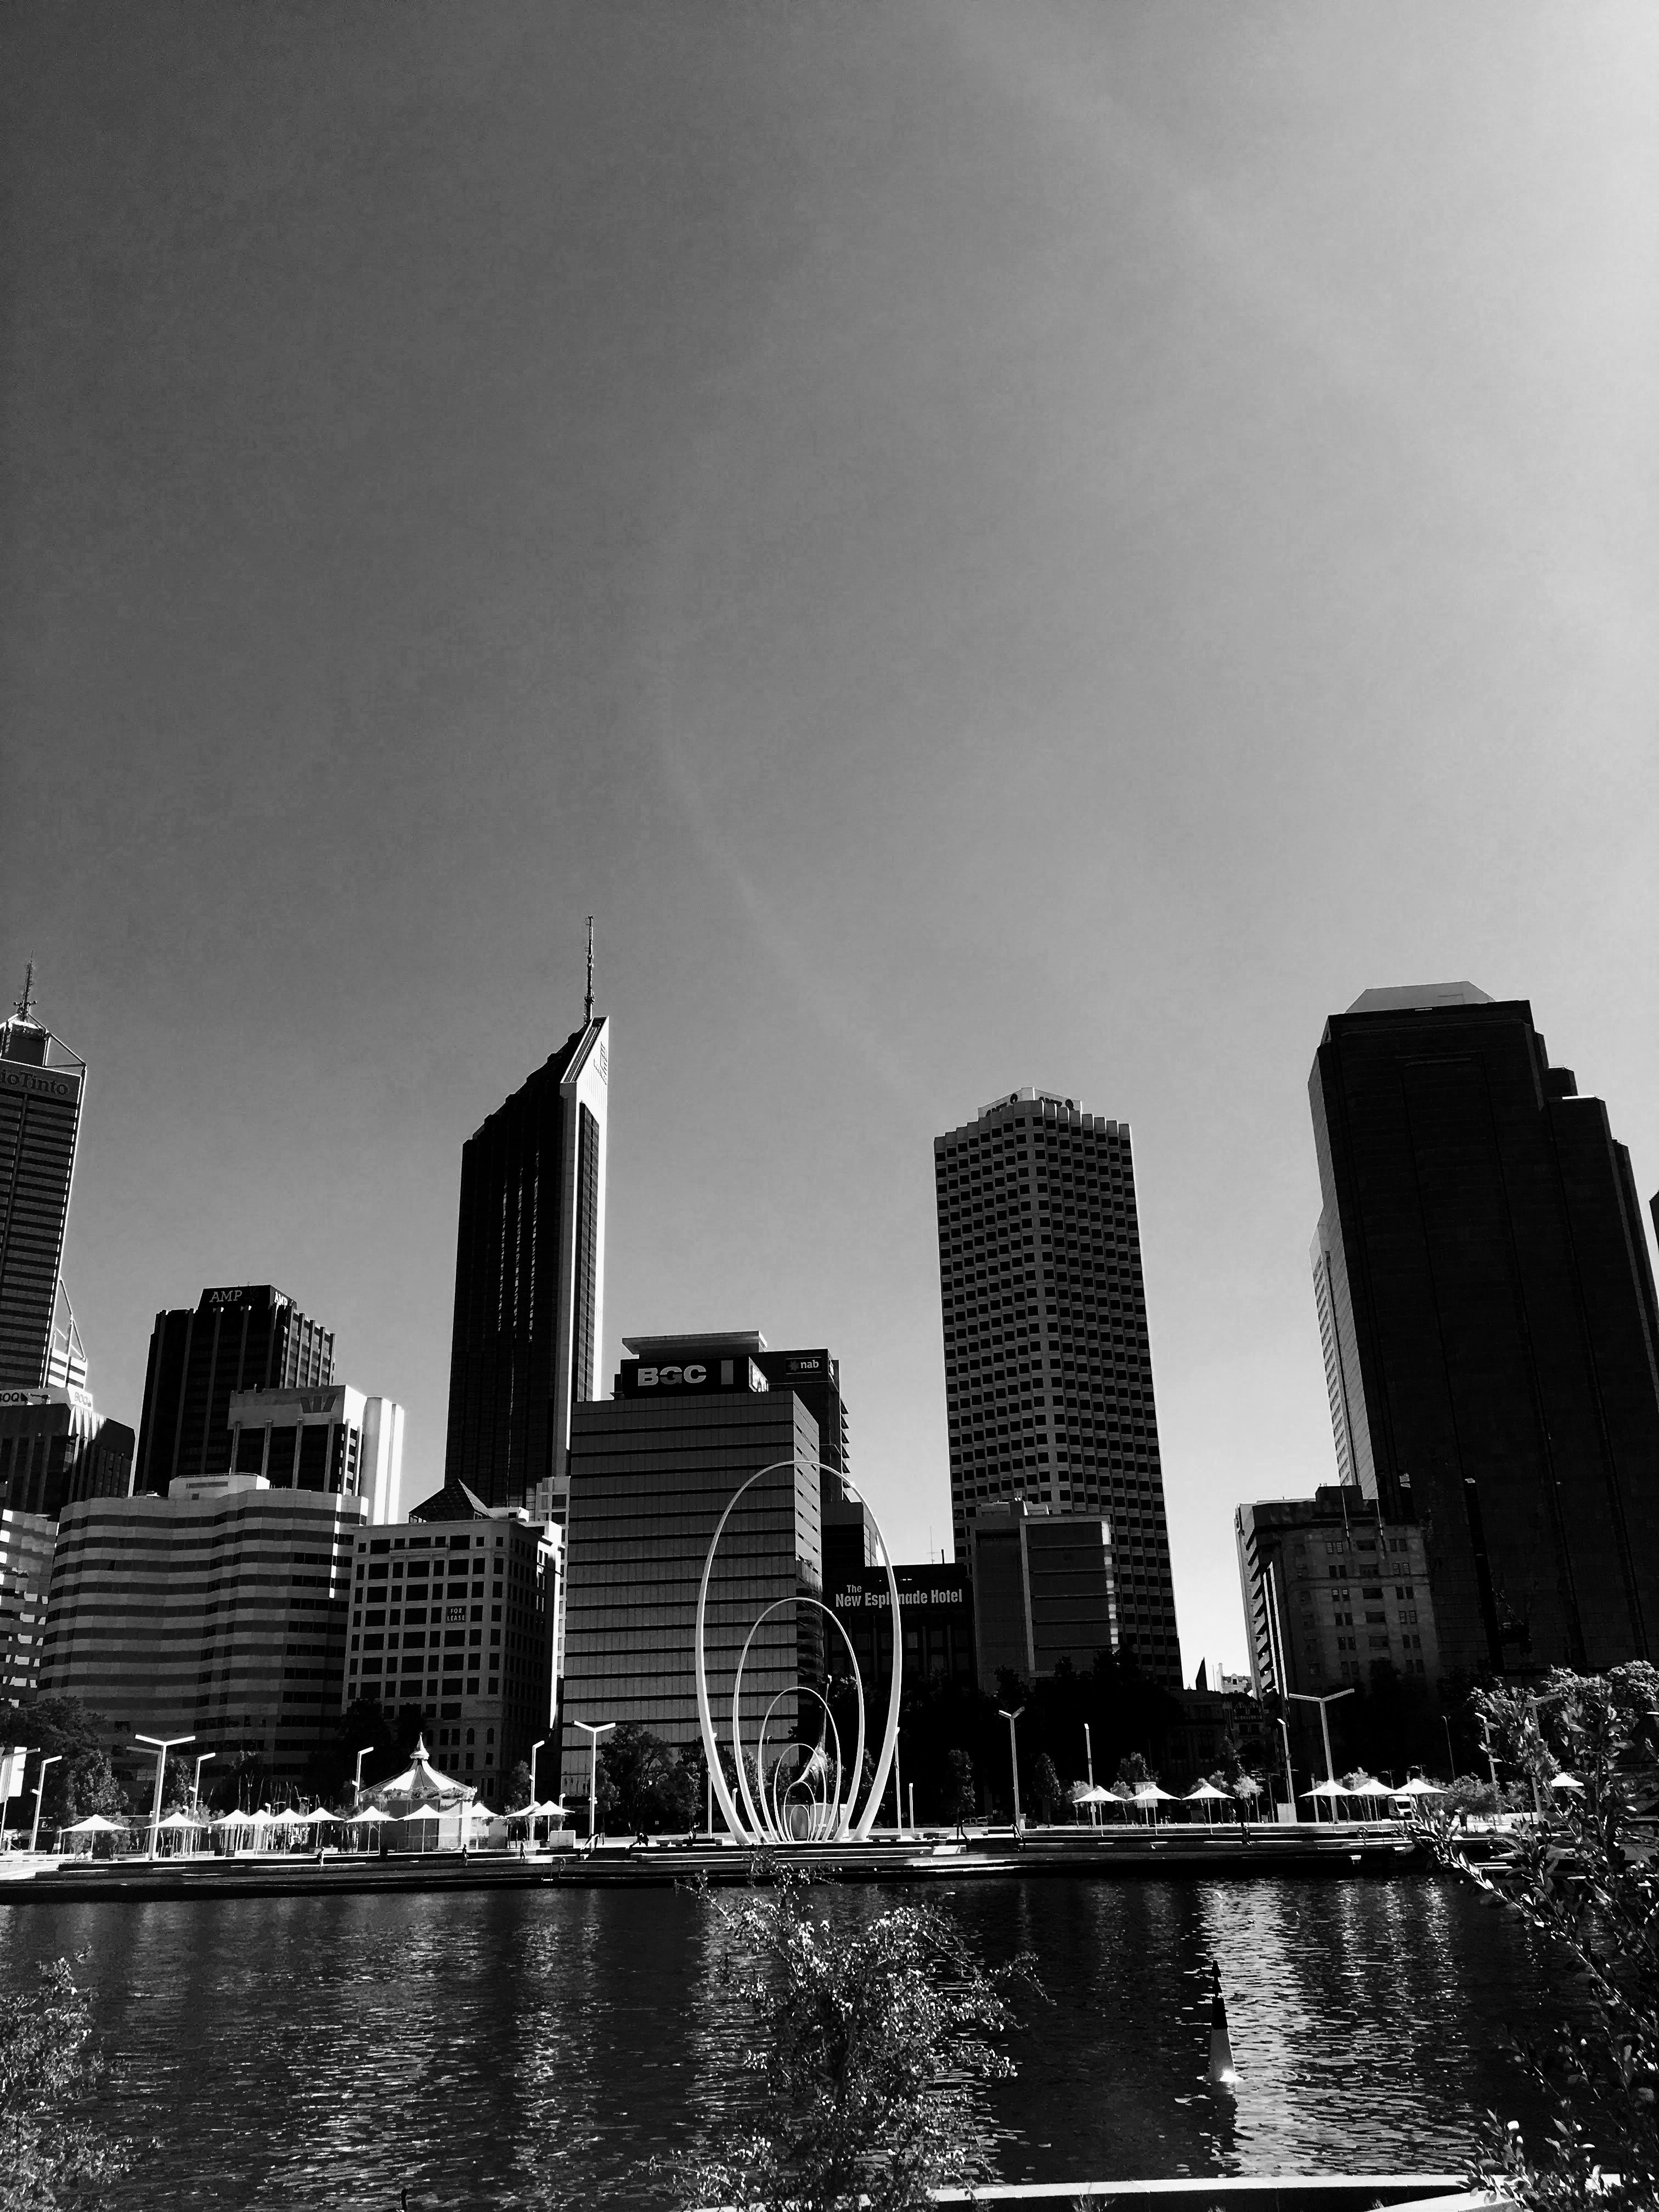
city, cityscape, metropolitan area, skyline, urban area, skyscraper, metropolis, white, daytime, black, water, human settlement, black and white, sky, tower block, architecture, landmark, downtown, monochrome, monochrome photography, river, building, reflection, photography, tree, cloud, horizon, night, tower, stock photography, style, world, corporate headquarters